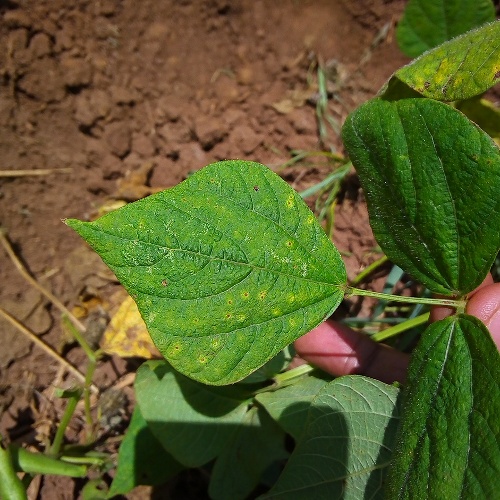
Leaf condition: bean_rust